Time Without Clocks

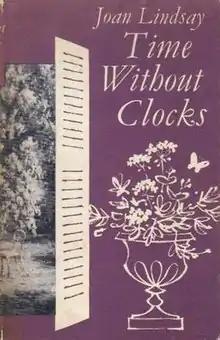
First edition

Time Without Clocks is a 1962 autobiographical novel by Joan Lindsay. The novel recounts Lindsay's early years married to prolific Australian artist Daryl Lindsay. The novel was published in 1962 by F. W. Cheshire, and later re-published by Penguin Books.